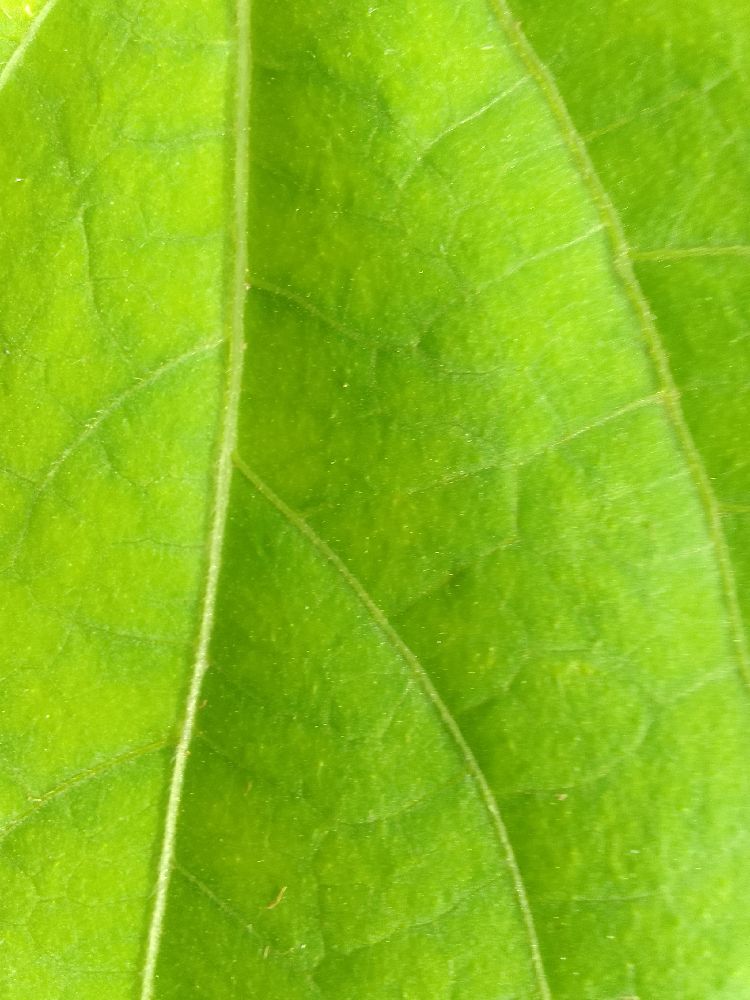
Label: healthy